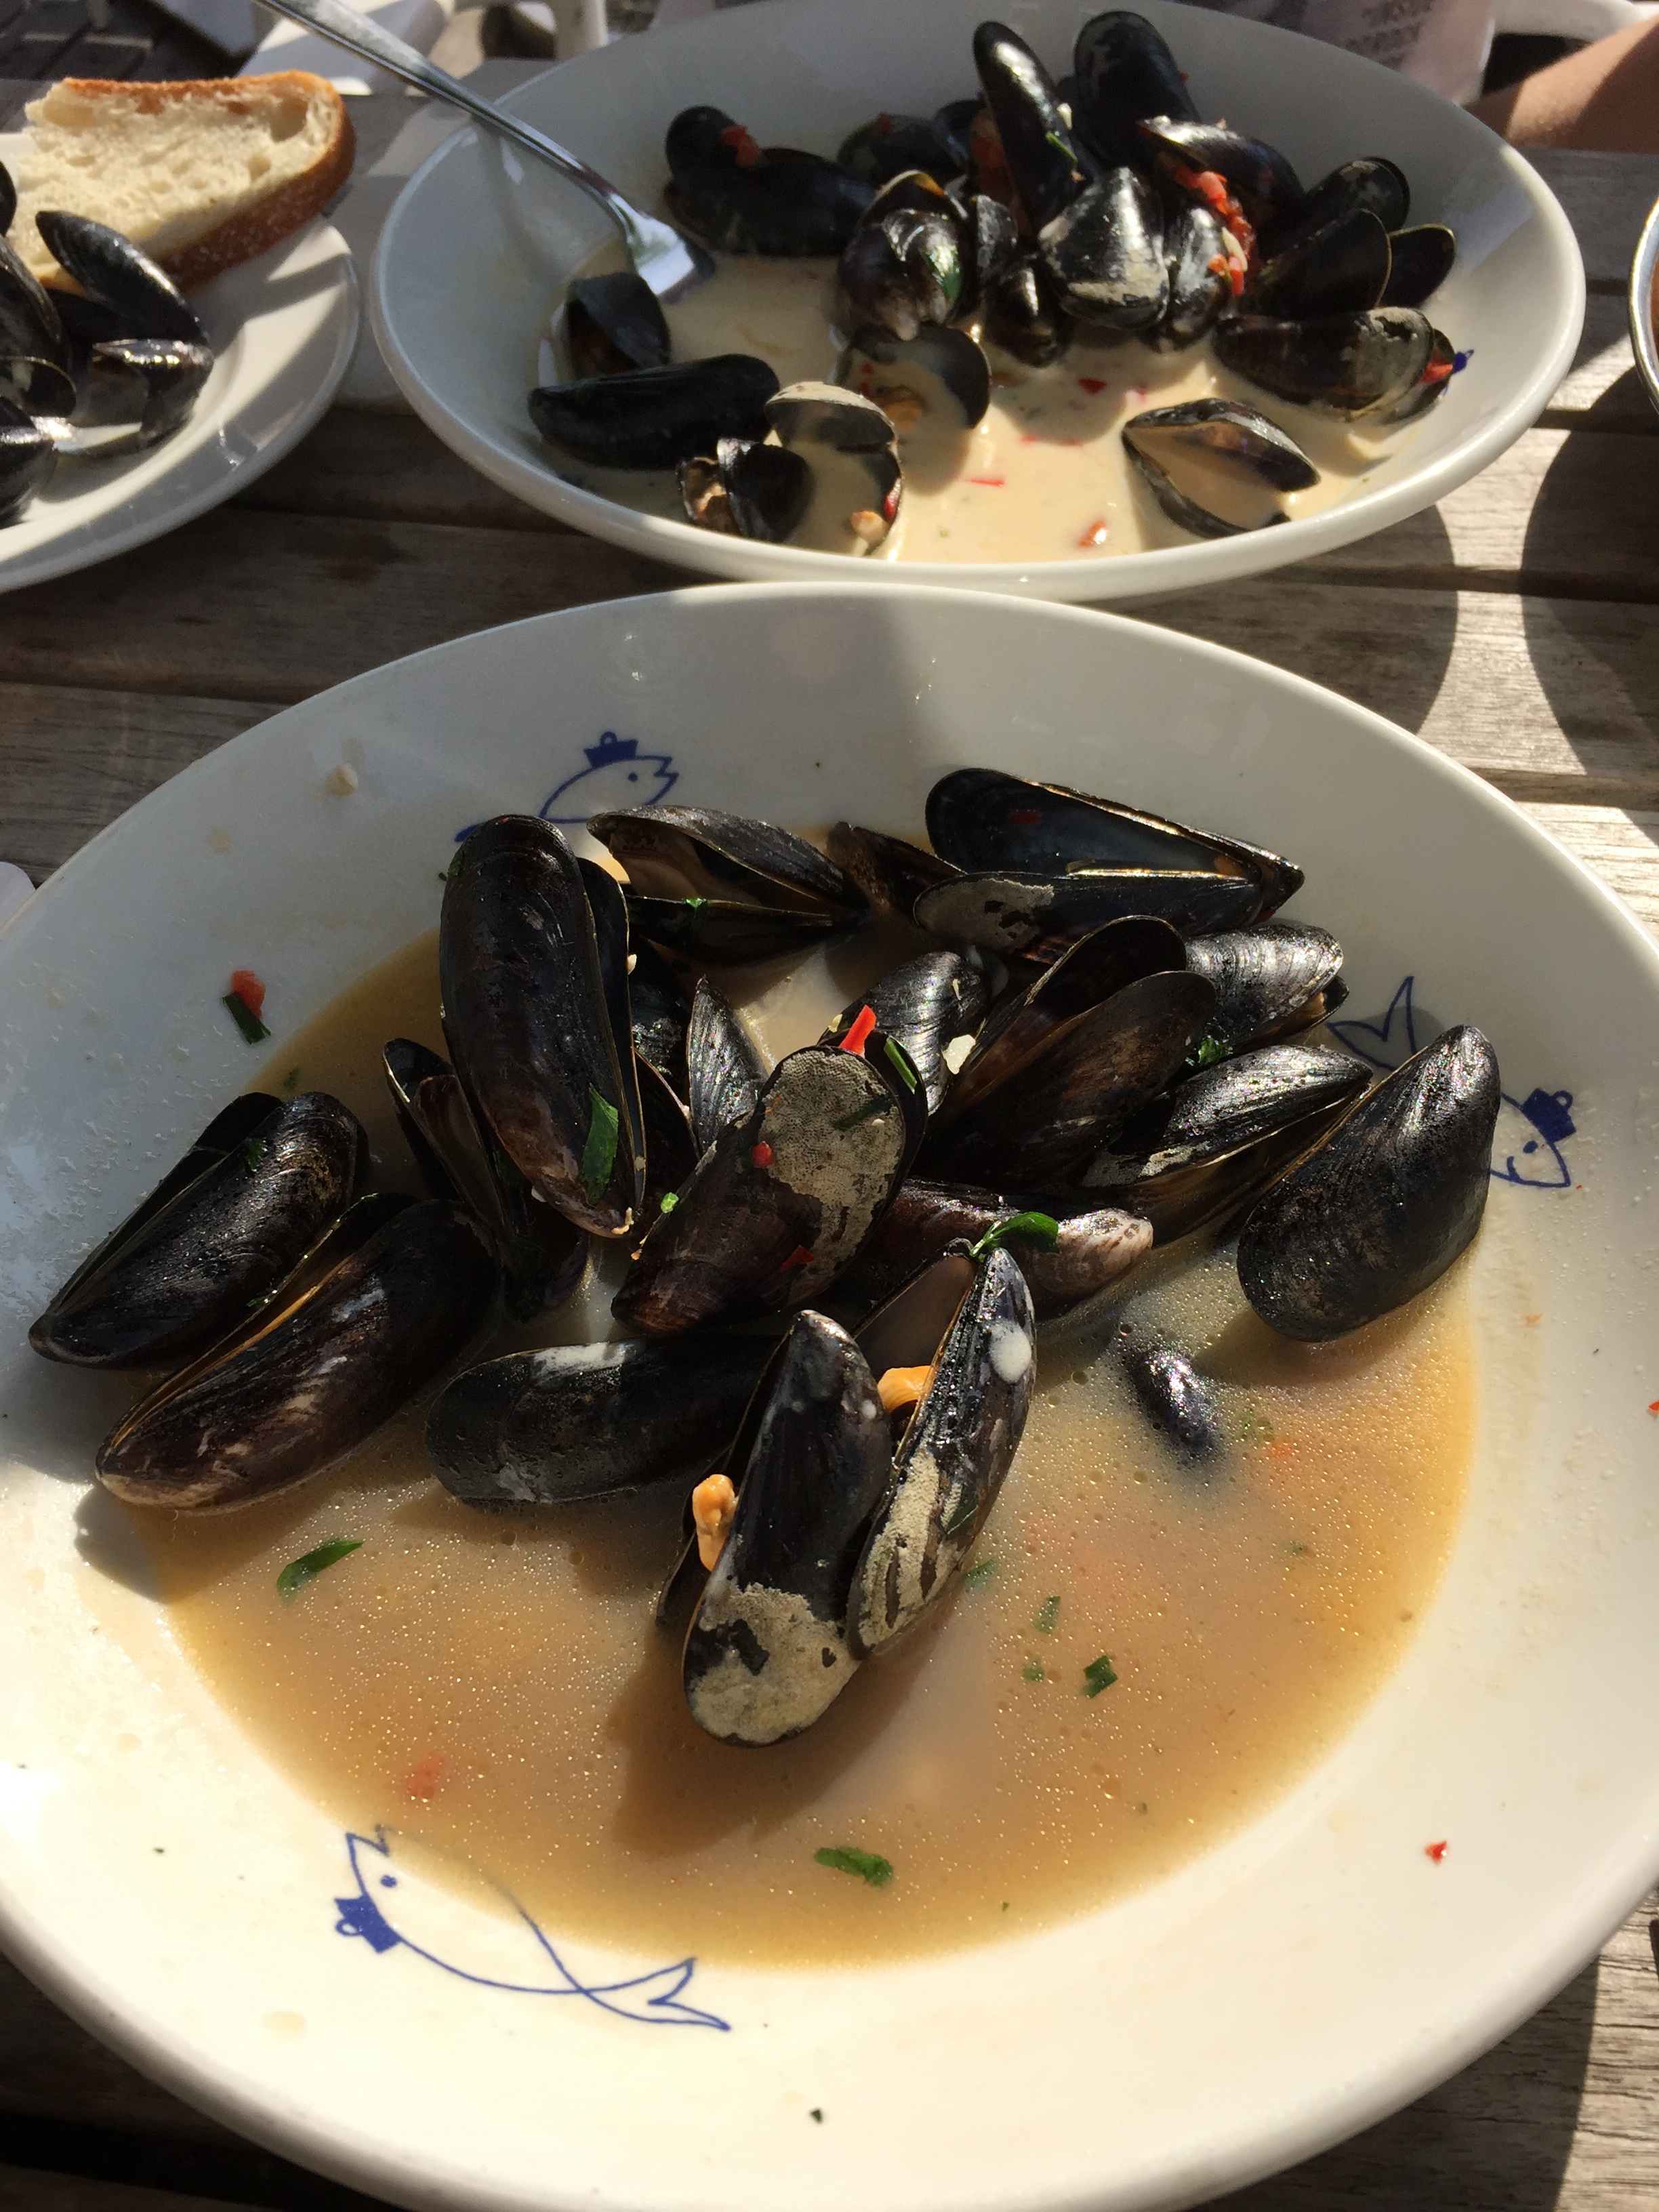
dish, meal, food, seafood, fish, cuisine, invertebrate, mussel, clams oysters mussels and scallops, animal source foods